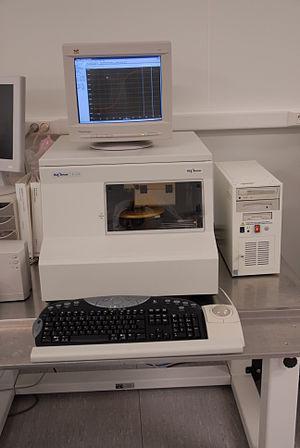
Un profilomètre mécanique en salle blanche à la centrale de technologie du LAAS-CNRS à Toulouse, France.
Un profilomètre est un instrument utilisé pour mesurer le relief d'une surface, notamment dans le but d'en évaluer la rugosité ou la micro-géométrie.